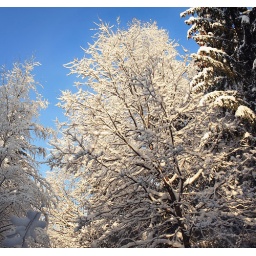
Look how amazing were the trees in the forest, covered with the white snow -)